Roland af Hällström

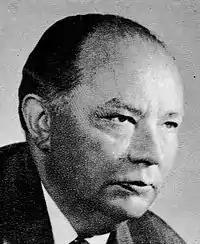

Gustaf Gabriel Roland af Hällström (23 August 1905 – 21 February 1956) was a Finnish film director. During his career, he directed 20 films, including "Pikajuna pohjoiseen" (1947), "Läpi usvan" (1948), "Tukkijoella" (1951), "Noita palaa elämään" (1952), "Putkinotko" (1954) and "Ryysyrannan Jooseppi" (1955).